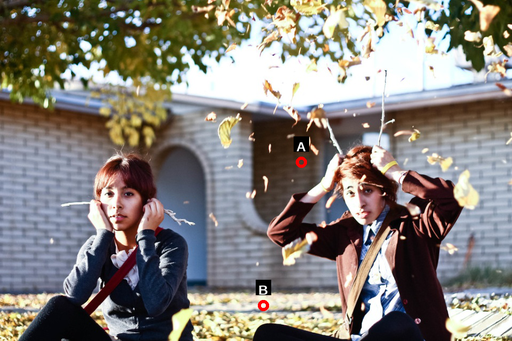
Question: Two points are circled on the image, labeled by A and B beside each circle. Which point is closer to the camera?
Select from the following choices.
(A) A is closer
(B) B is closer
Answer: B